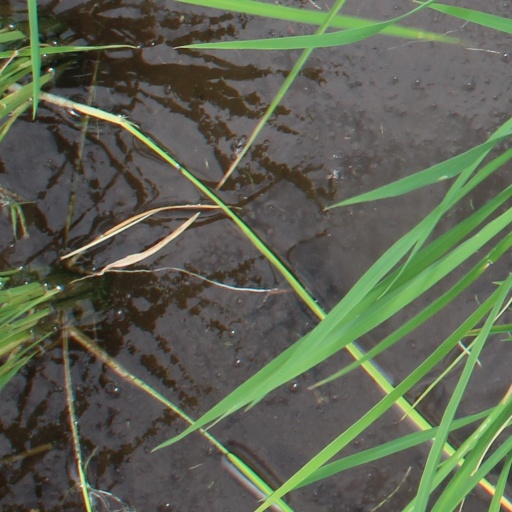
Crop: rice